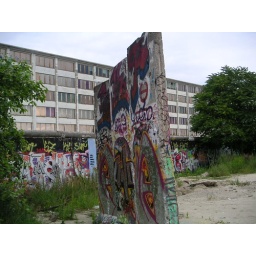
A bit of wall - the building features in the Wings of Desire, I think